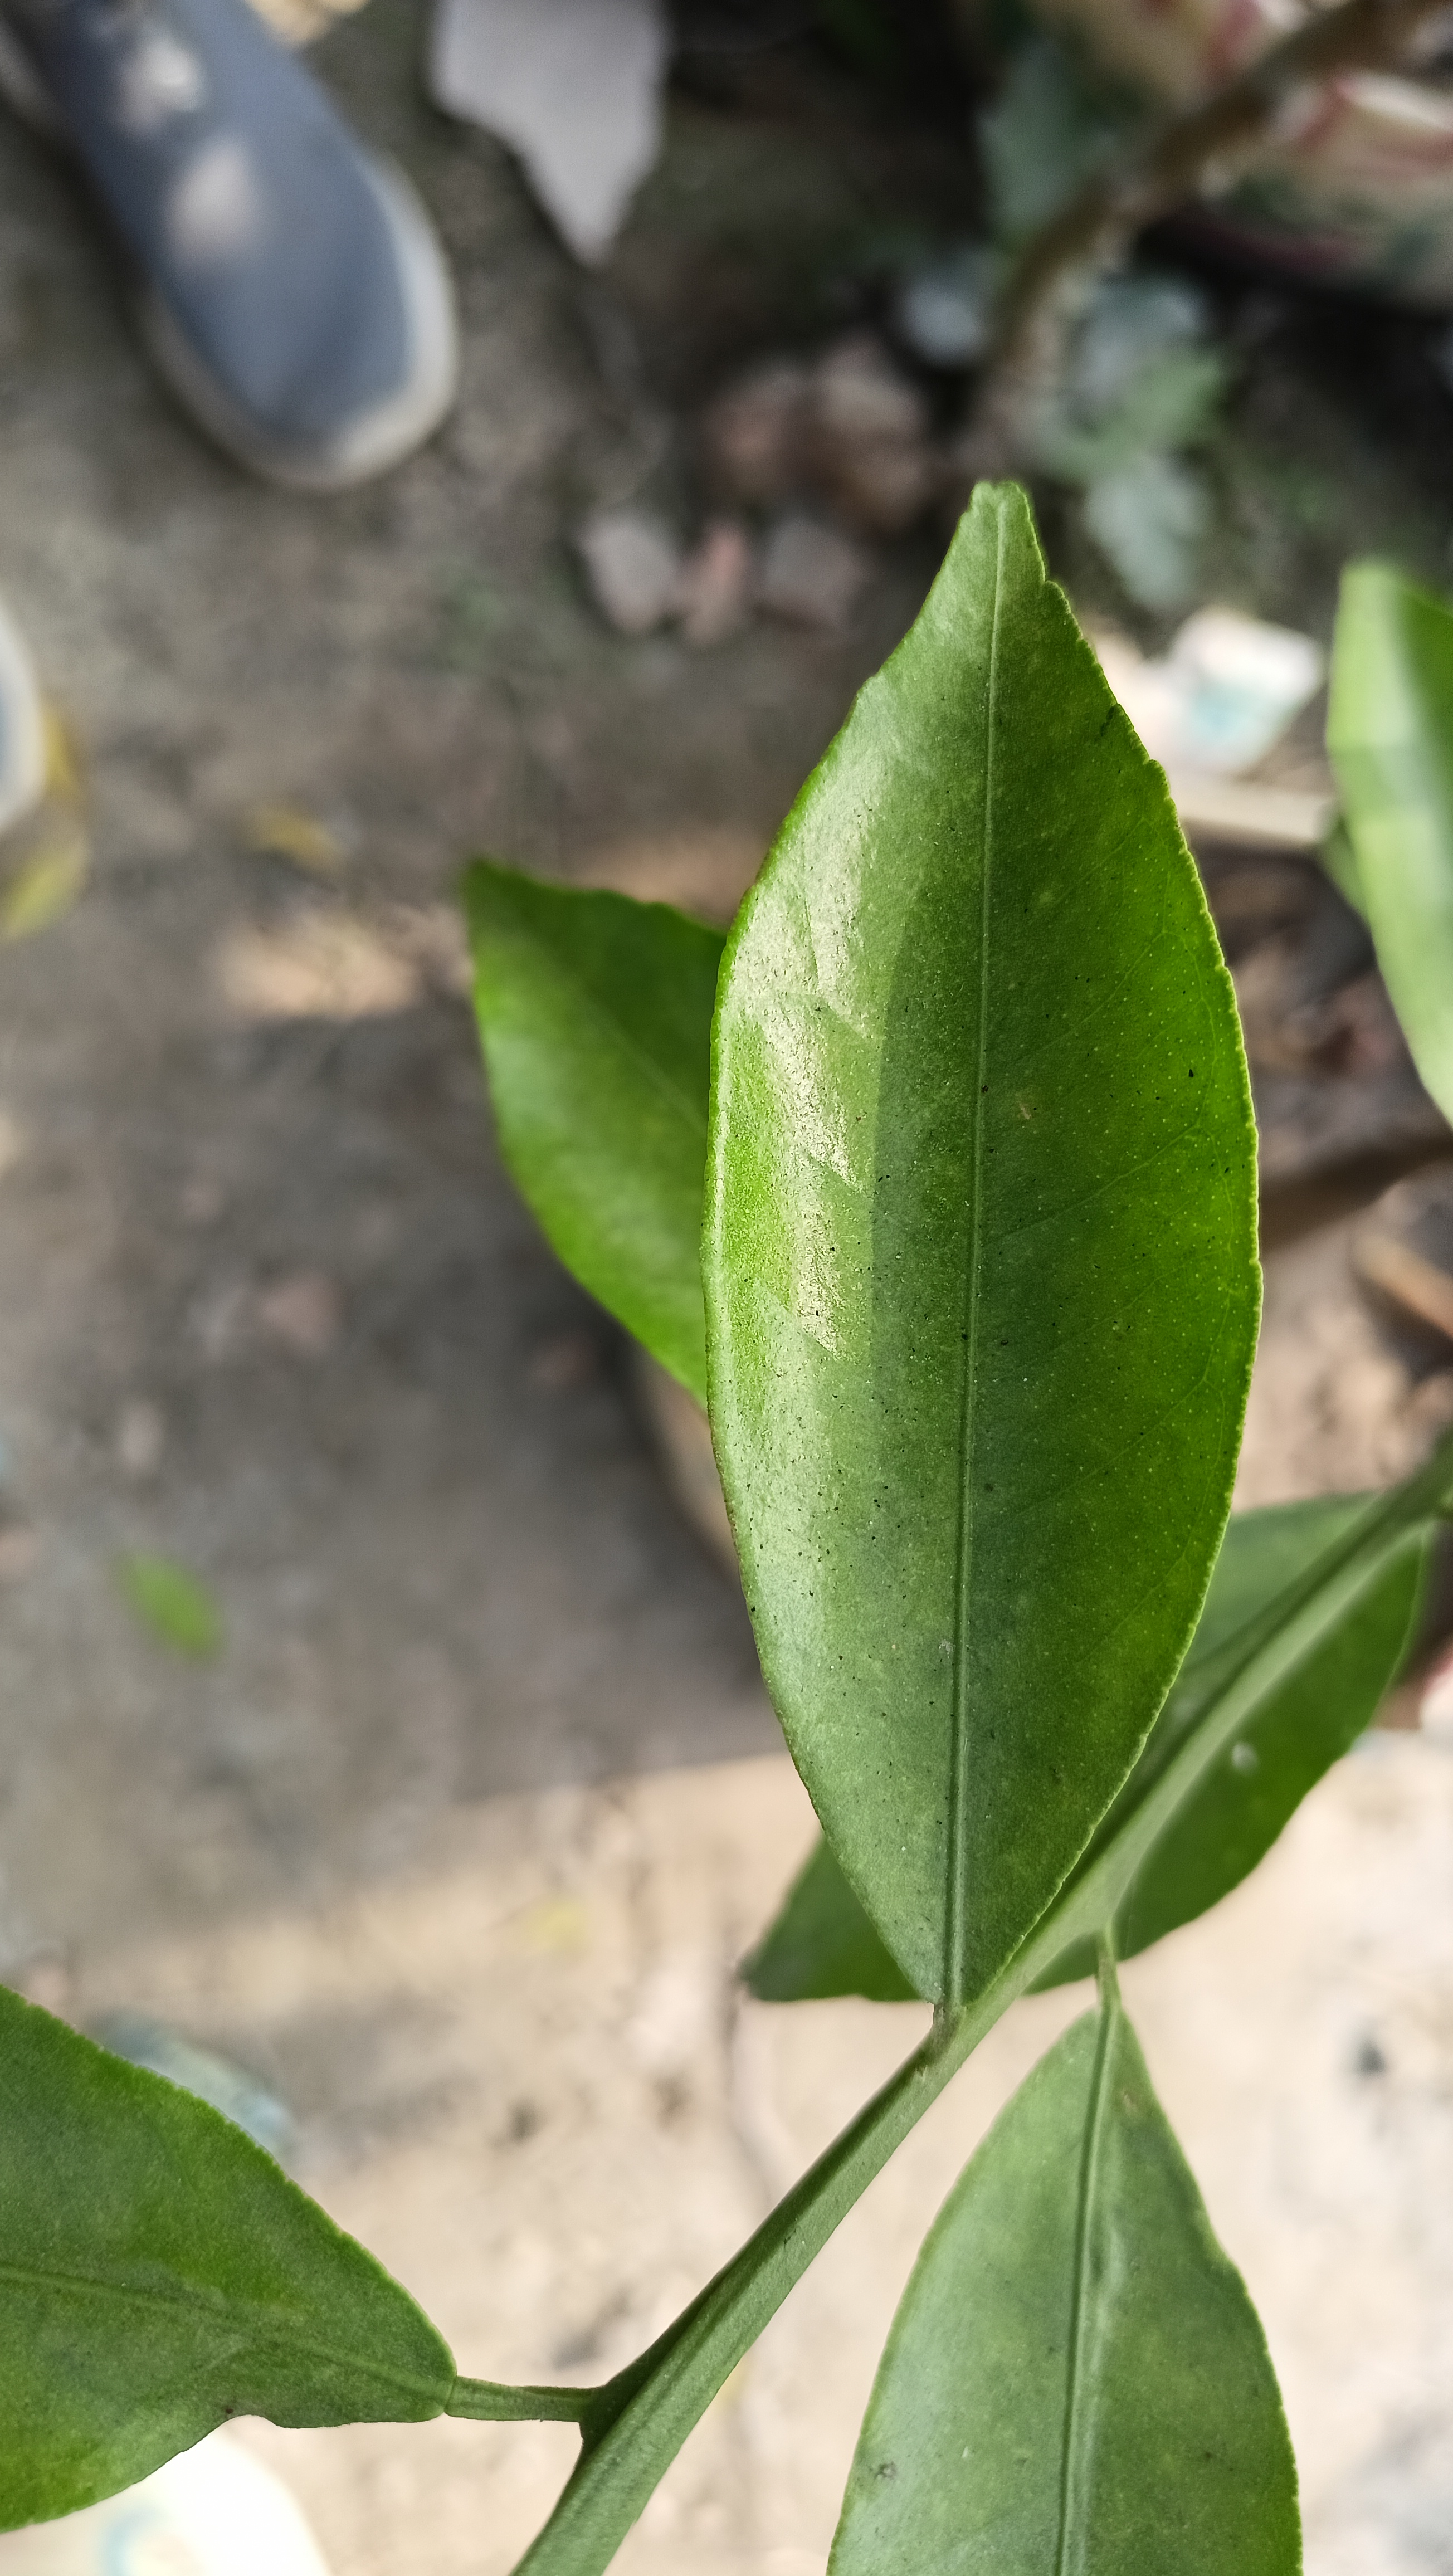
Mandarin leaf variety: Mandaring